Ettore Arrigoni degli Oddi

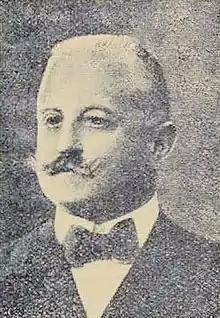
Portrait, c. 1919

Count Ettore Arrigoni degli Oddi (13 October 1867 – 16 February 1942), was an Italian ornithologist.